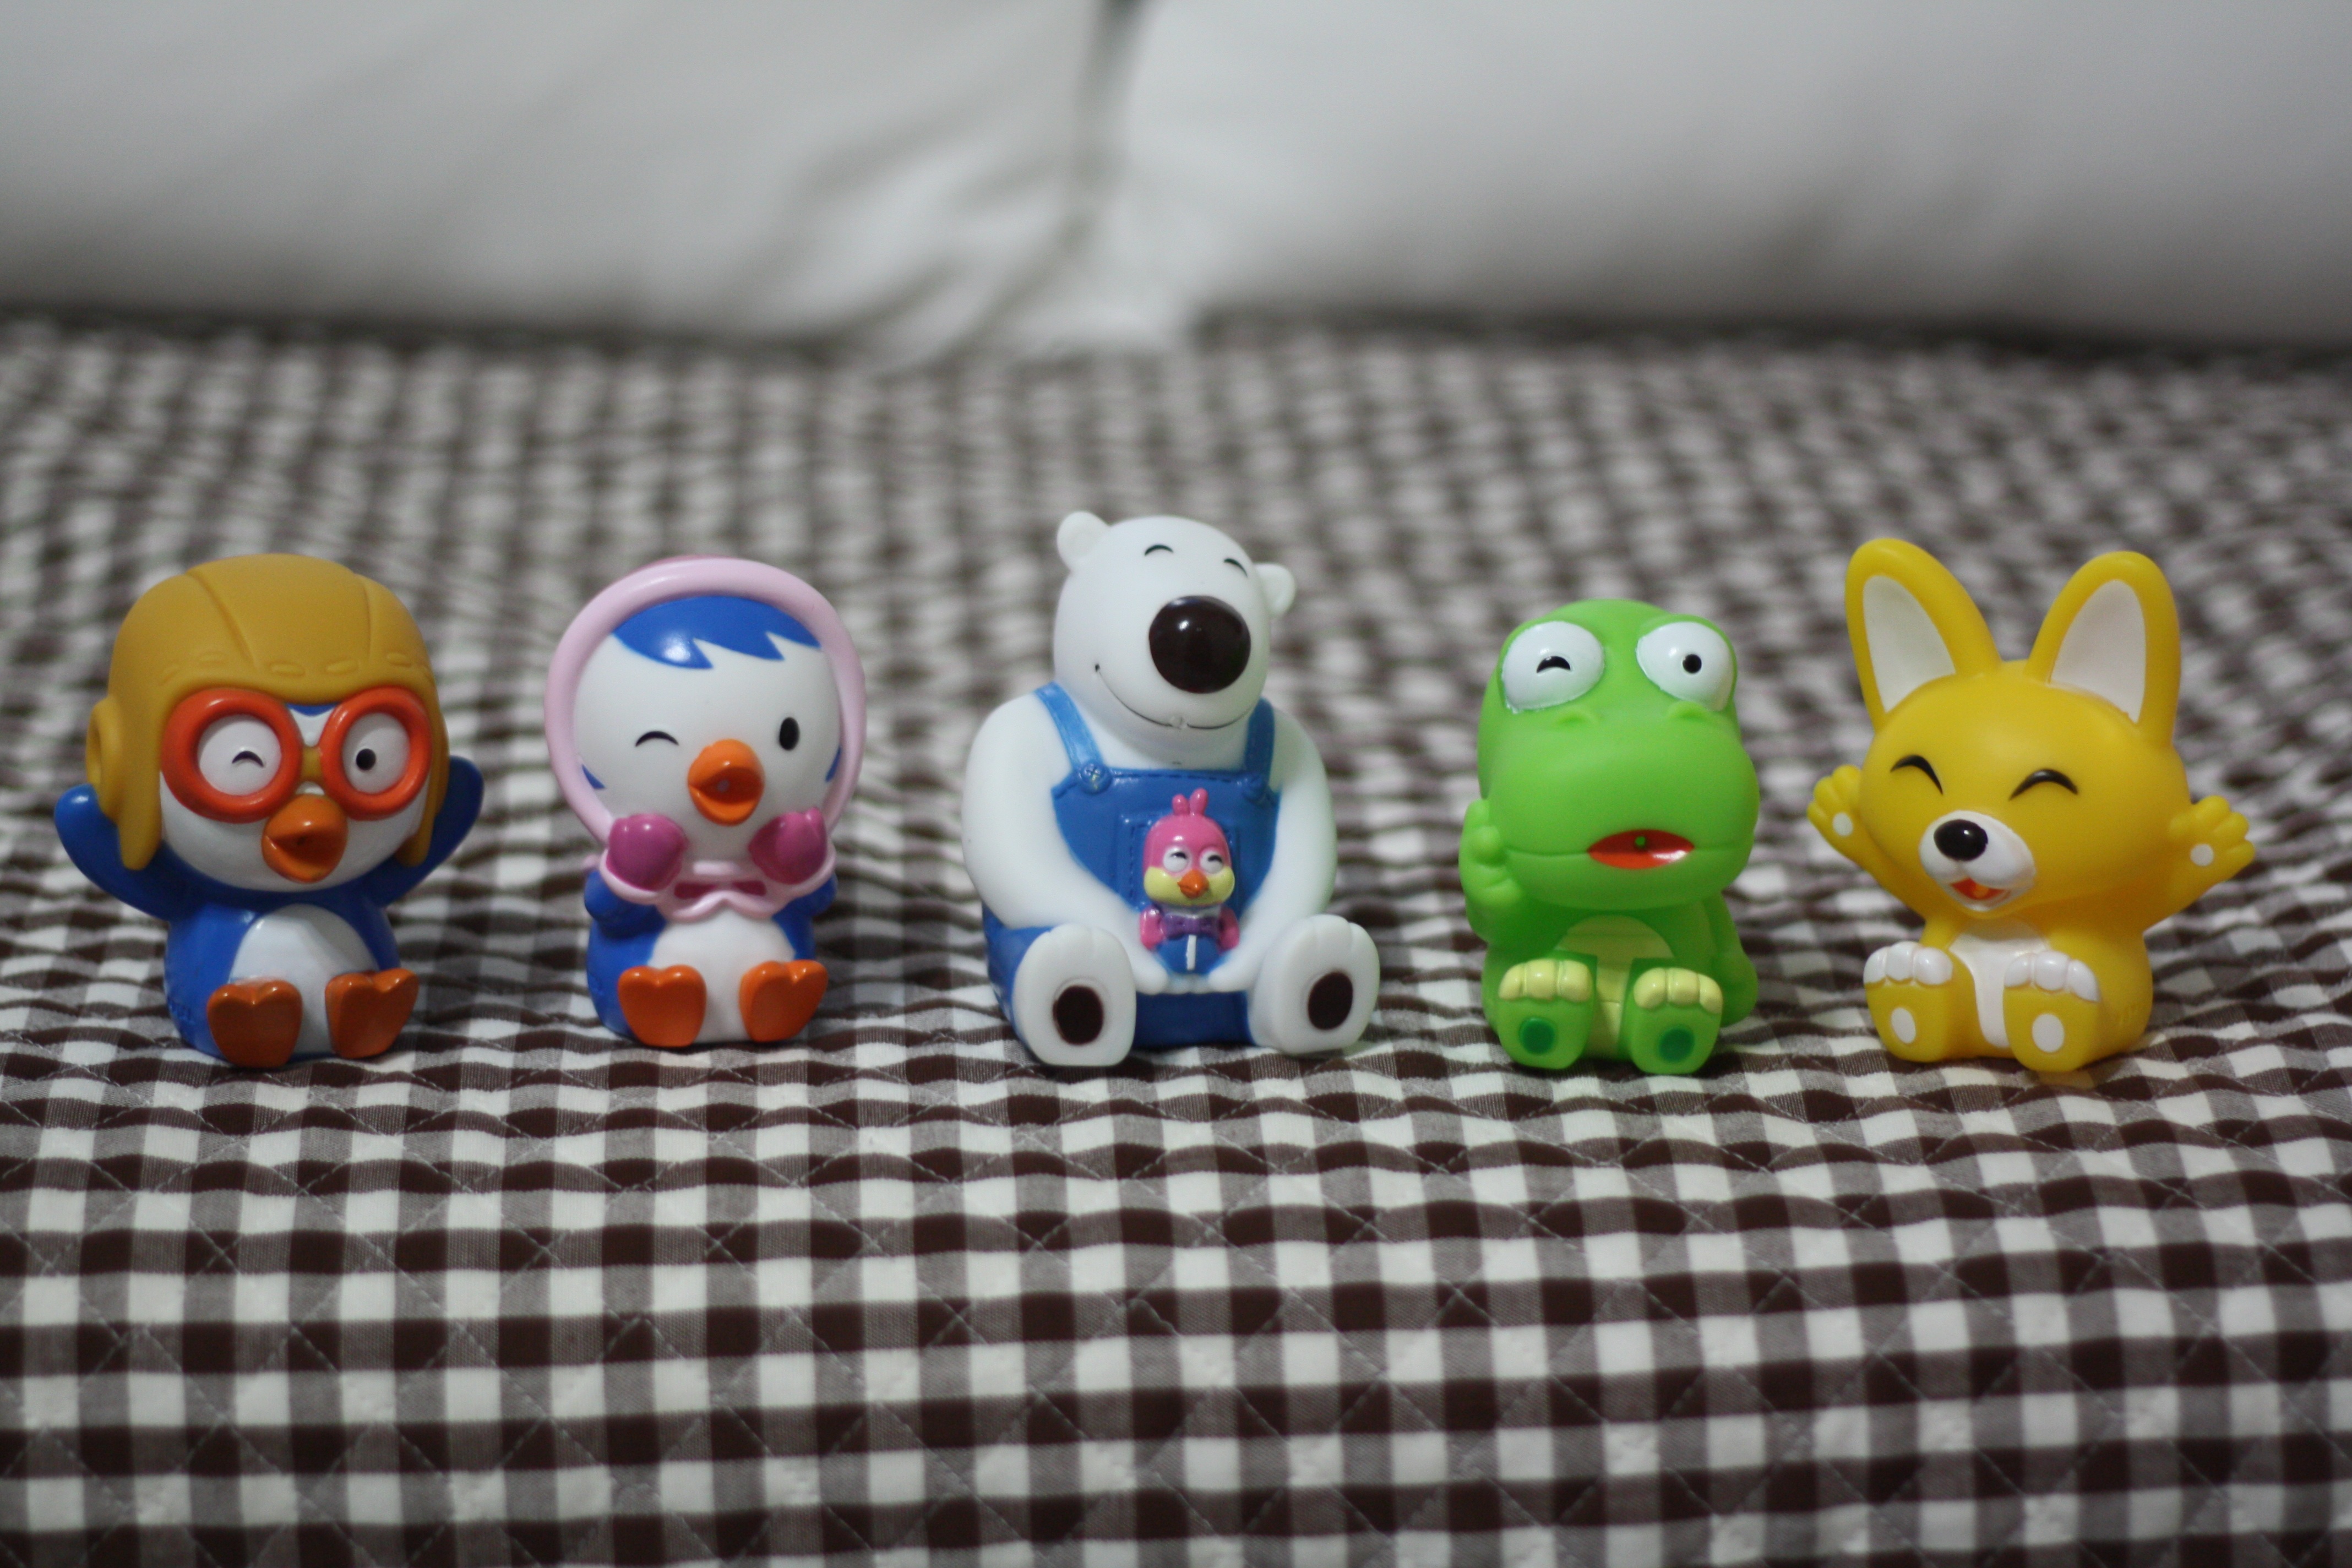
sofa, toy, textile, doll, stuffed toy, pororo the little penguin